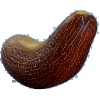
Label: Cucumber Ripe 1